Samson (2018 film)

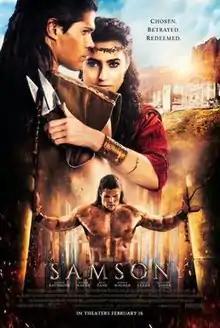
Theatrical release poster

Samson is a 2018 South African-American Biblical drama film directed by Bruce Macdonald and inspired by the story of Samson in the Book of Judges. The film stars Taylor James as Samson, along with Jackson Rathbone, Billy Zane, Caitlin Leahy, Rutger Hauer, and Lindsay Wagner. The film was released in the United States on February 16, 2018. It was negatively reviewed by film critics and was a box office bomb.